Fairground organ

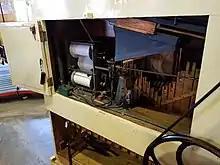
The roll-playing mechanism on the Wurlitzer 146 band organ at the Herschell Carrousel Factory Museum in North Tonawanda, NY. 150 Scale.

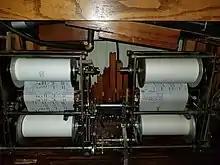
Duplex roll mechanism of a Wurlitzer 153 band organ

Early organs were designed to be compact and operated by an unskilled person or mechanically. These were played via an integral pinned barrel requiring no human input apart from changing the number of the tune being played. These had a fixed repertoire and, if it was desired to change the tunes, a complete new pinned barrel was required. To offer a more flexible choice of repertoire, a system of robust interchangeable perforated cardboard book music was patented first by Parisian manufacturers Gavioli. Their system became widely regarded as commercially advantageous and other manufacturers followed suit. Book music offered a cheaper and more readily updated alternative to barrel music. Also used by many manufacturers including Gavioli was operation via paper music roll. These rolls were more compact and cheaper to manufacture than book music. Technically, they were more susceptible to poor handling but all systems experienced their own types of characteristic wear and tear during repeated playing. Both "book" and "roll" systems were manufactured with different operating actions which read the music via air pressure, under suction, or mechanically. To extend longevity, mechanically read cardboard book music was typically strengthened with an application of shellac. Music rolls were typically fortified via the use of robust moisture-resisting paper stocks.